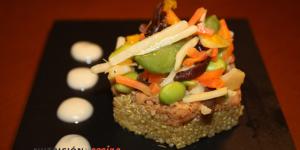
quinoa con soja texturizada y verduras